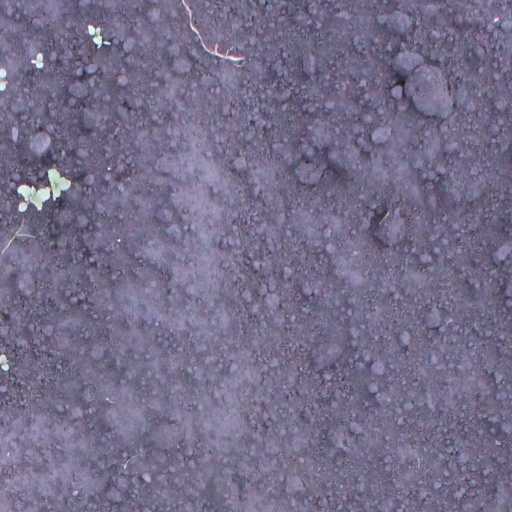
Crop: soybean